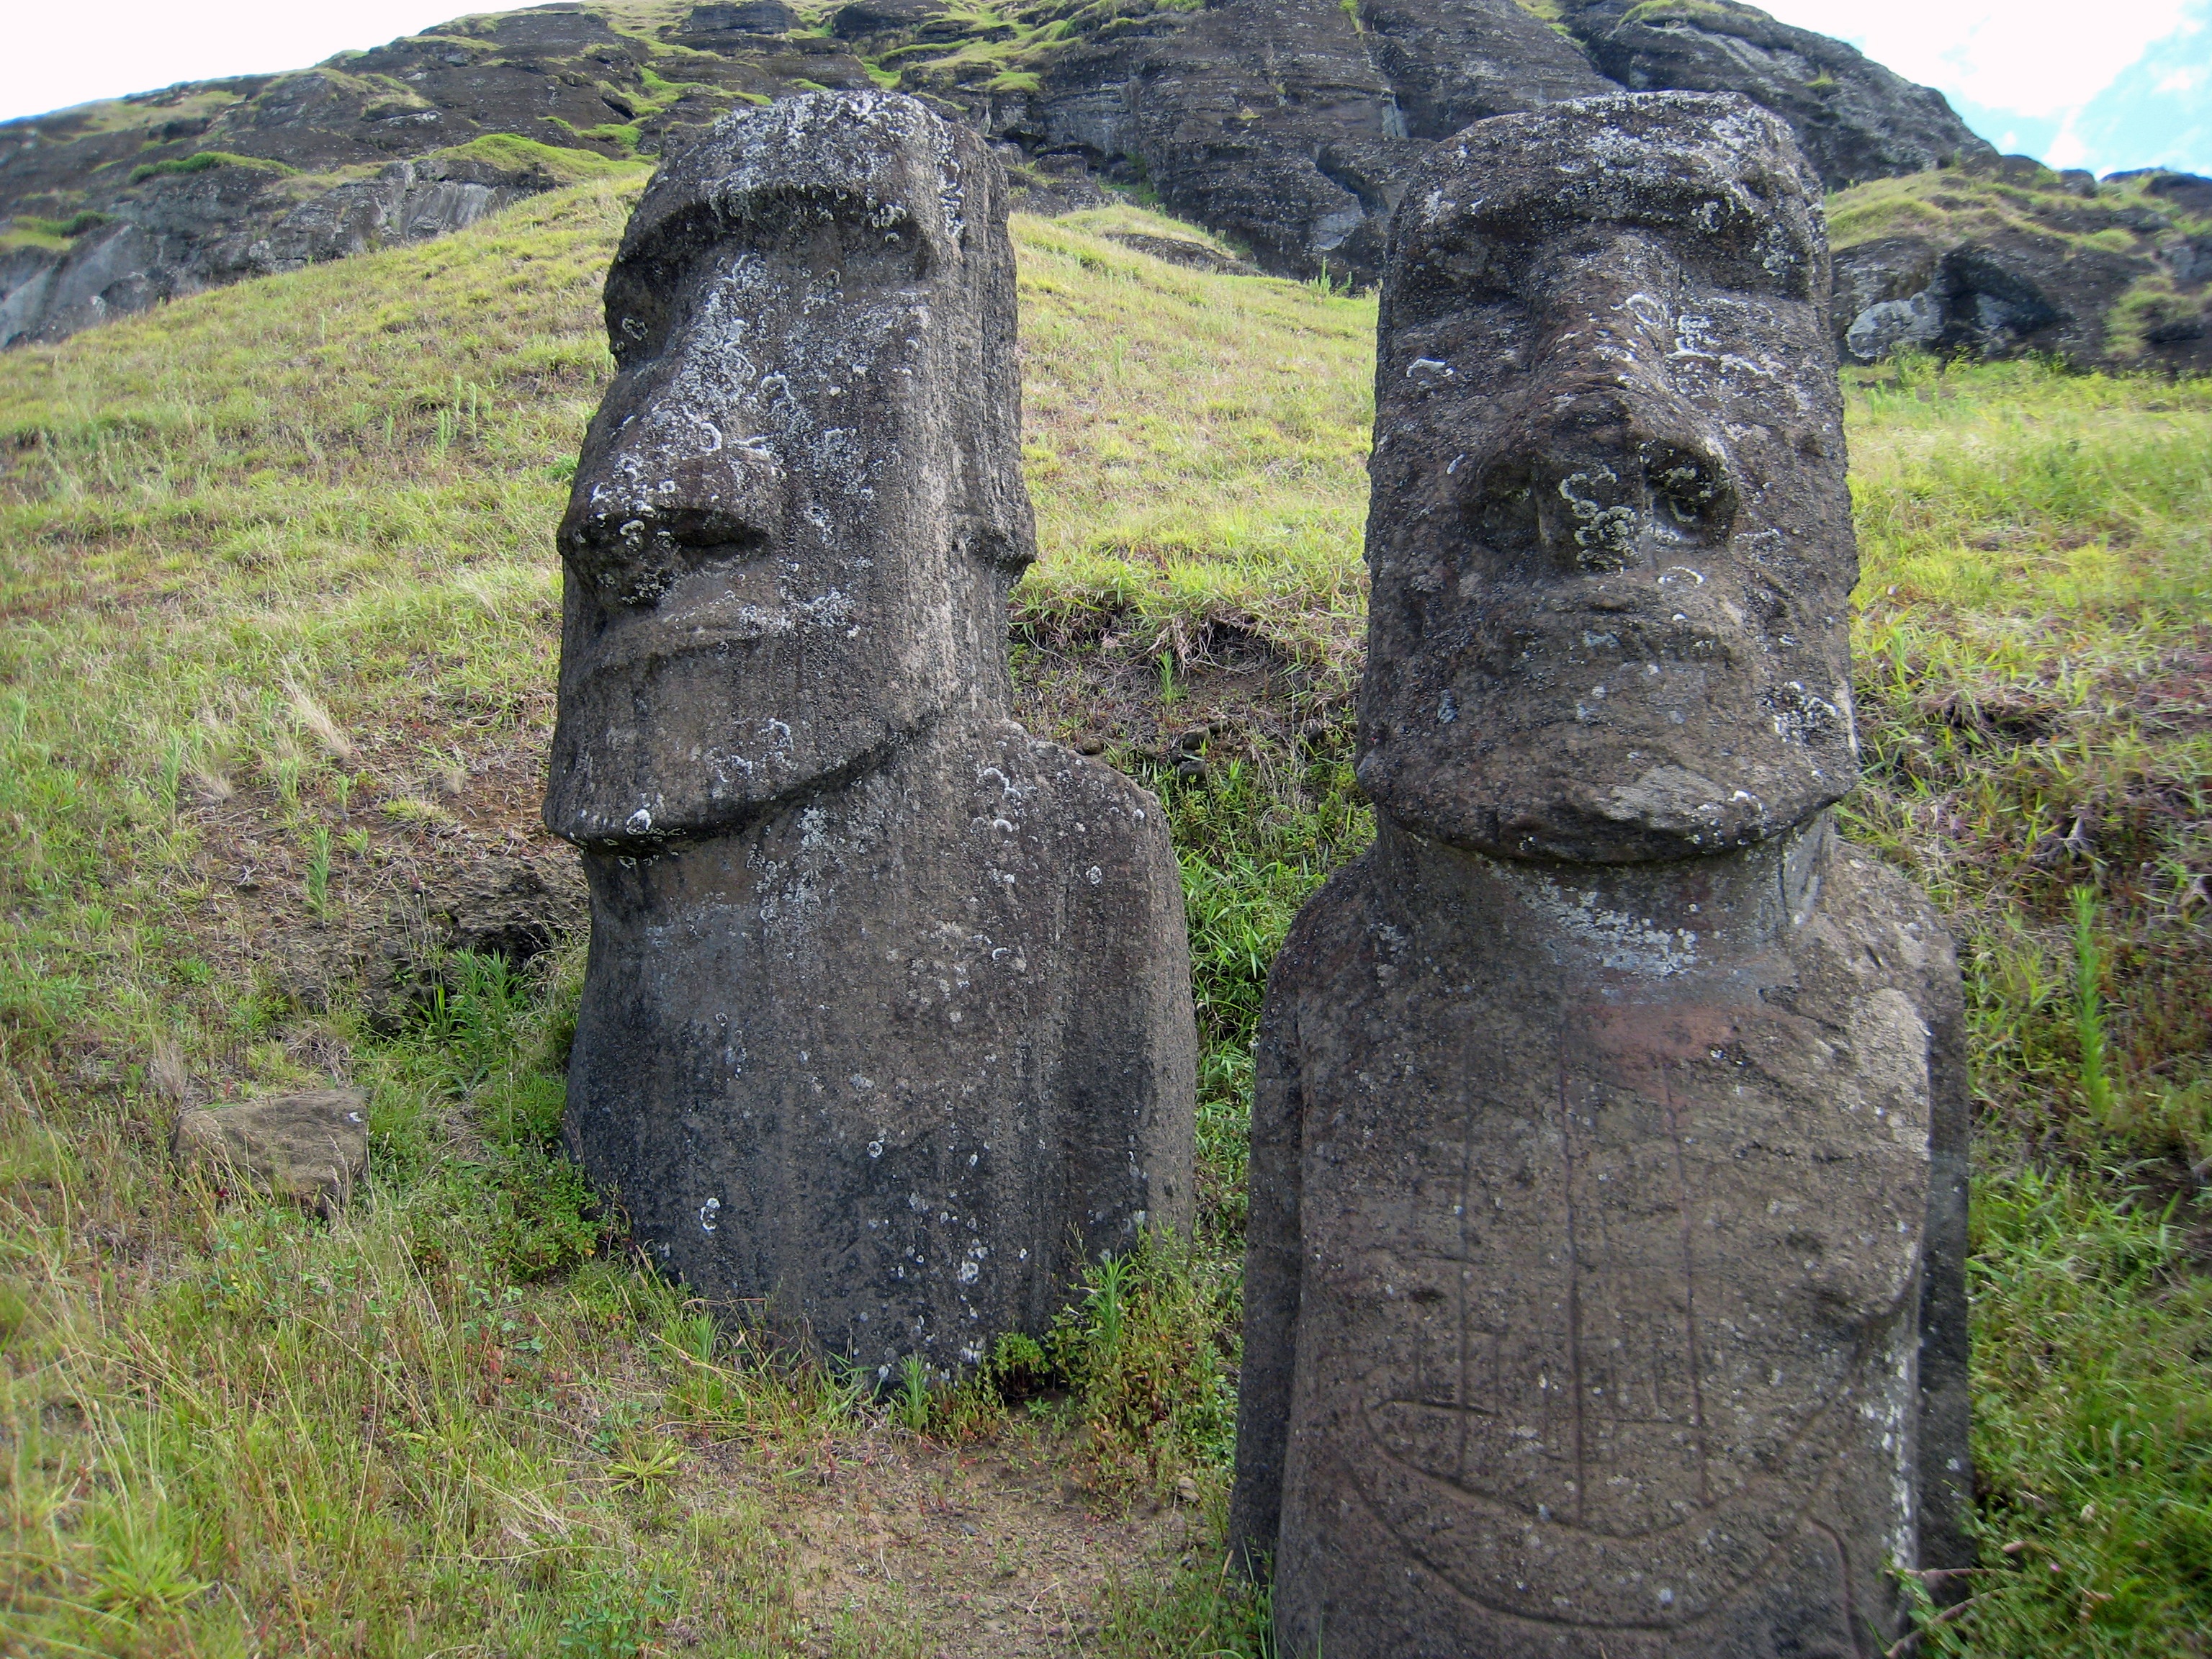
rock, monument, sculpture, art, monolith, stele, stone figure, archaeological site, easter island, stone carving, megalith, stone heads, ancient history, rano raraku